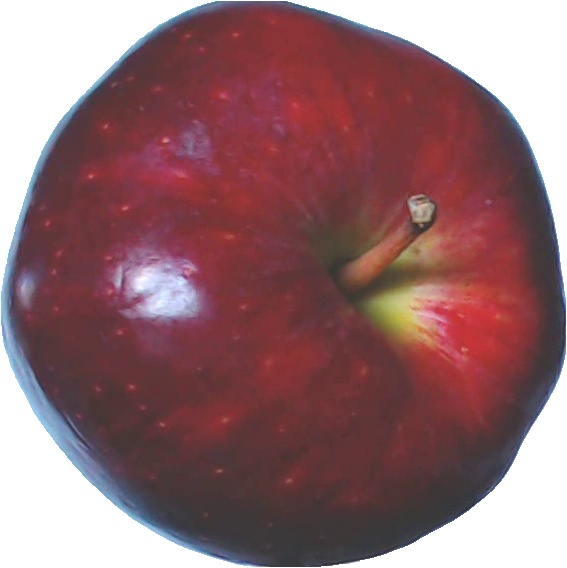
Label: apple_red_delicios_1